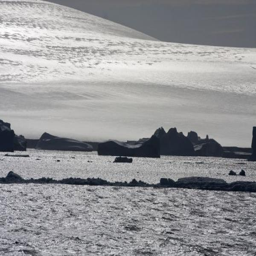
sunlight reflected off the icy landscape